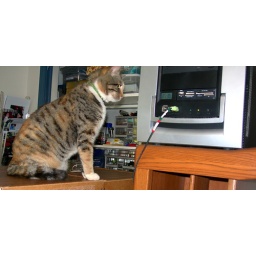
I was checking out bird call ringtones for my new phone. Cypress kept looking for the birds in the computer!